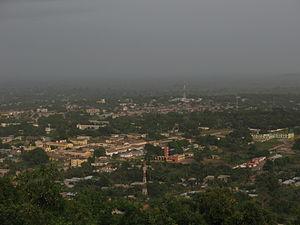
Ce cliché est une vue de Ho en Région de la Volta, Ghana. Il a été pris des collines dominant la ville au Nord au cours d'une journée où le vent poussiéreux de l'Harmattan voilait la vue.
Ho est une ville du Sud-est du Ghana, proche de la frontière avec la République togolaise. Elle est la capitale et la plus grosse ville de la Région de la Volta et est peuplée majoritairement par l'ethnie Ewe, de confession chrétienne. Elle est également la capitale du district de Ho municipalité. Les dernières estimations évaluent sa population à 83 715 habitants.